Grandview Terrace Boulevard

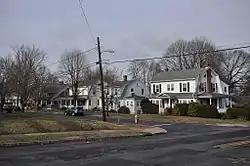

Grandview Terrace Boulevard is a historic district encompassing a small well-preserved early 20th-century neighborhood in Hartford, Connecticut. It extends along Grandview Terrace in southwestern Hartford, between White and Linnmoore Streets, and includes a series of high-quality homes built mainly between 1910 and 1925. It was listed on the National Register of Historic Places in 2002.